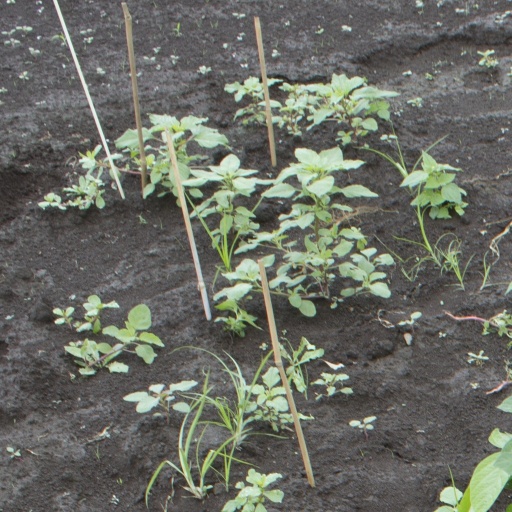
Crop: soybean